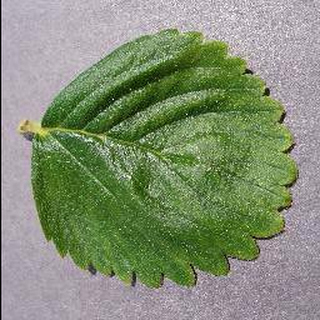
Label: healthy_strawberry